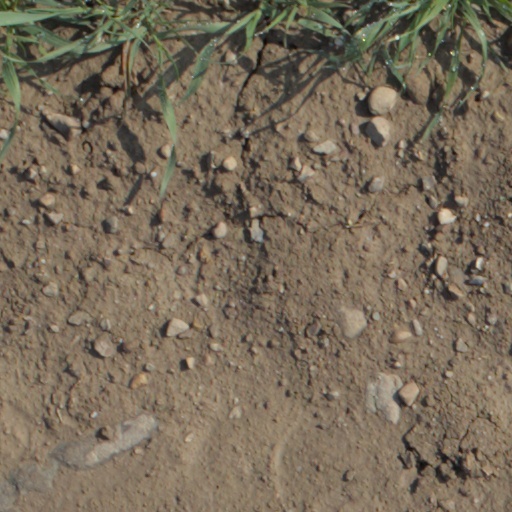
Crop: wheat